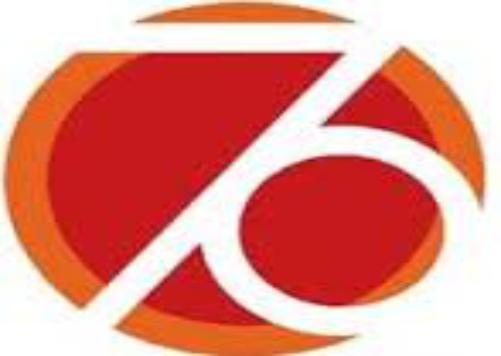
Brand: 76
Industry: Clothes